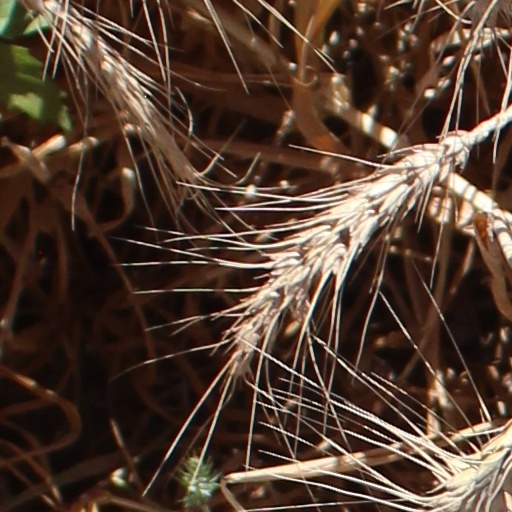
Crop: wheat